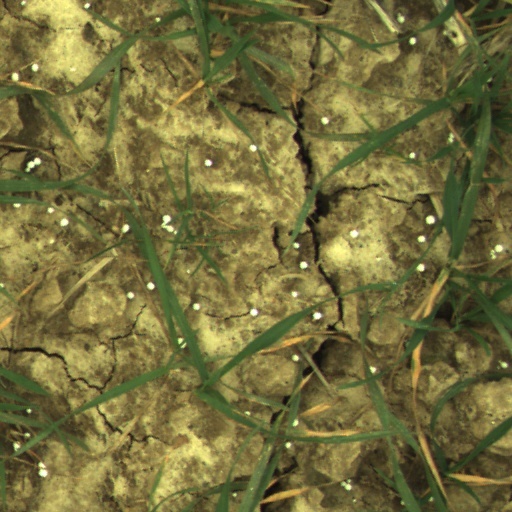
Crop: wheat